Har Sinai – Oheb Shalom Congregation

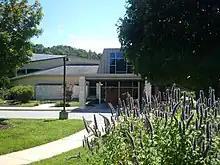
Former synagogue of Har Sinai Congregation built in 2001 at Owings Mills

Many of the original congregants of Har Sinai Congregation came from what was then the Orthodox Congregation Nidchei Yisroel (later known as the Baltimore Hebrew Congregation), after Rabbi Abraham Rice protested against the performance of Masonic rites at the funeral service of one of its members. The synagogue was originally known as the Har Sinai Verein (Society).